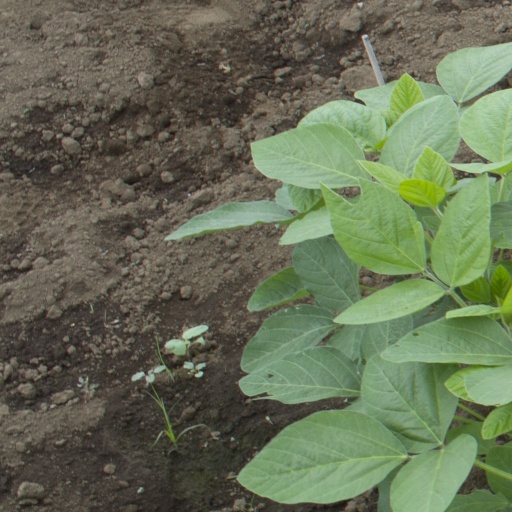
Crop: soybean